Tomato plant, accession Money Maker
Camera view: horizontal (90 deg, fisheye); turntable rotation: 180 degrees
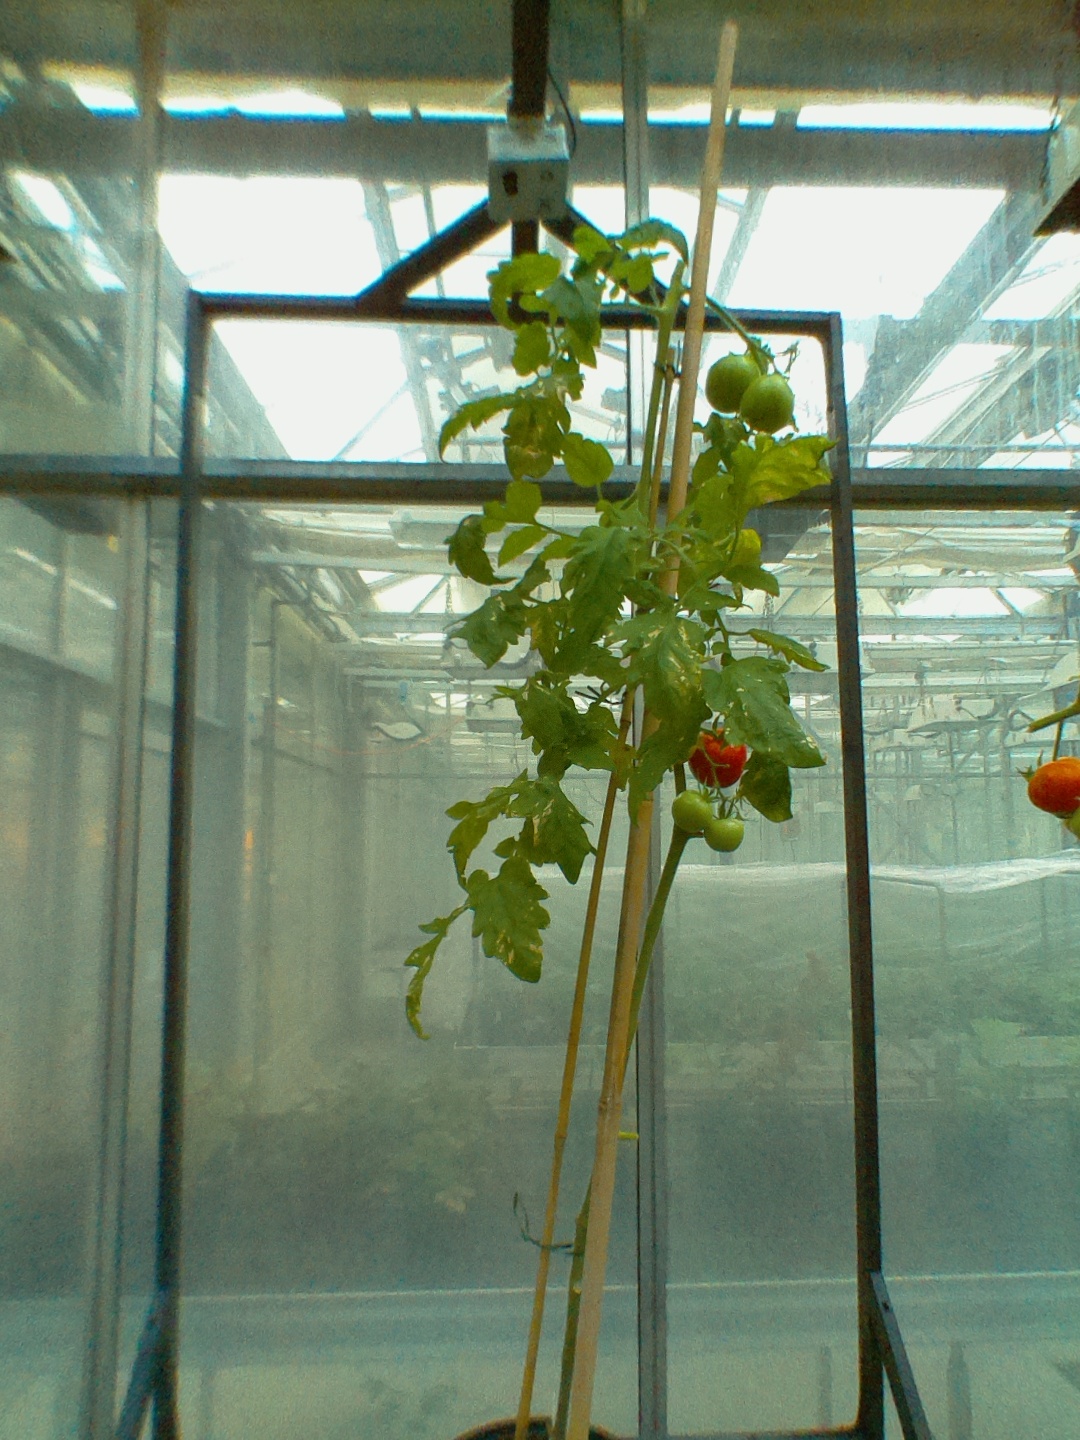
BBCH growth stage 84: 40%-50% of fruits show typical fully ripe color